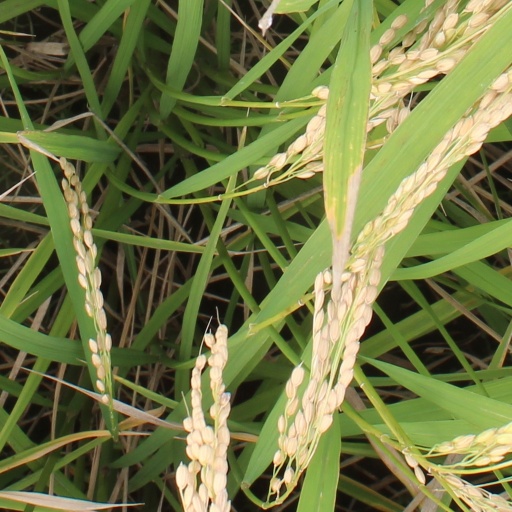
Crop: rice